The Long Walk to Finchley

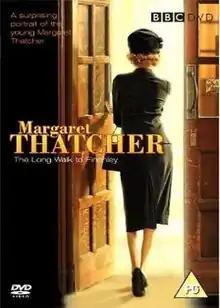
BBC DVD Cover

Margaret Thatcher: The Long Walk to Finchley, subtitled in the initial credits "How Maggie Might Have Done It", is a 2008 BBC Four television drama based on the early political career of the young Margaret Thatcher (née Roberts), from her attempts to gain a seat in Dartford in 1949 via invasion to her first successful campaign to win a parliamentary seat, Finchley, in 1959. It also portrays her early relationship and marriage with Denis Thatcher.